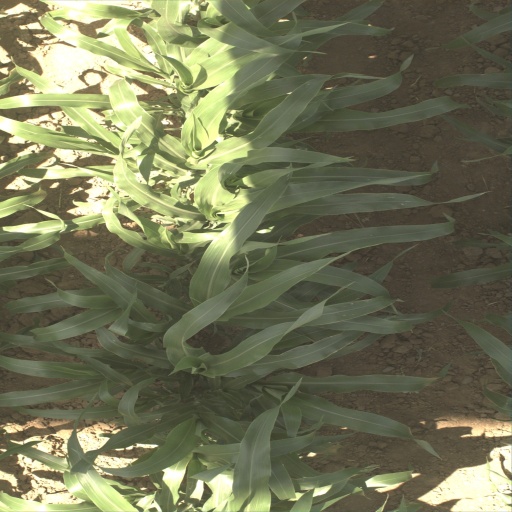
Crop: sorghum